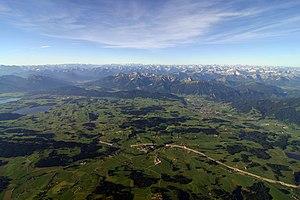
L’Allgäu est un territoire s'étendant au sud-ouest de la Souabe ainsi que dans une petite partie du sud-est du Bade-Wurtemberg.